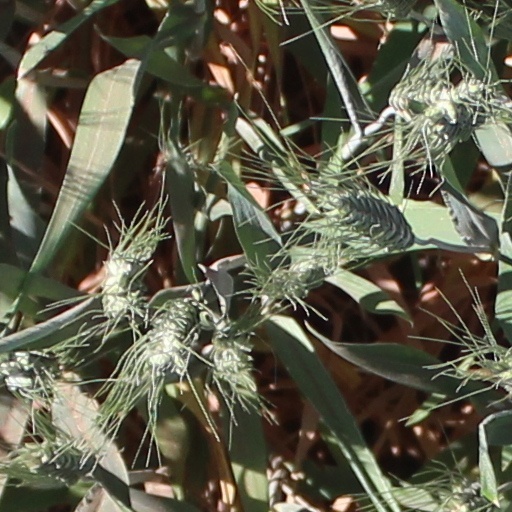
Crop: wheat